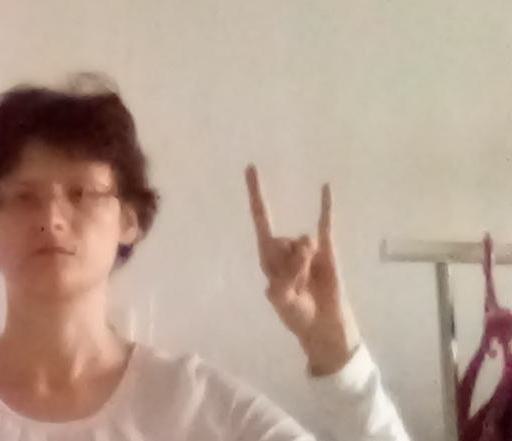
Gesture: rock